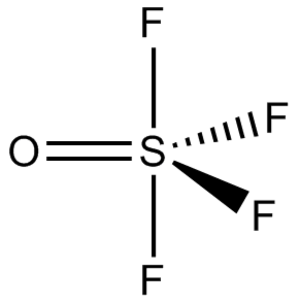
Le tétrafluorure de thionyle est un composé chimique de formule SOF₄. C'est un gaz incolore à l'odeur très désagréable. Il réagit avec l'eau en une réaction fortement exothermique qui donne du fluorure de thionyle SOF₂. Il peut être obtenu en faisant réagit ce dernier composé avec du fluor F₂, réaction qui peut être catalysée par le fluorure d'argent(I) AgF et le platine : c'est ainsi qu'il fut découvert par Henri Moissan et Paul Lebeau en 1902, qui déterminèrent sa formule chimique par les changements de pression résultant de la réaction.